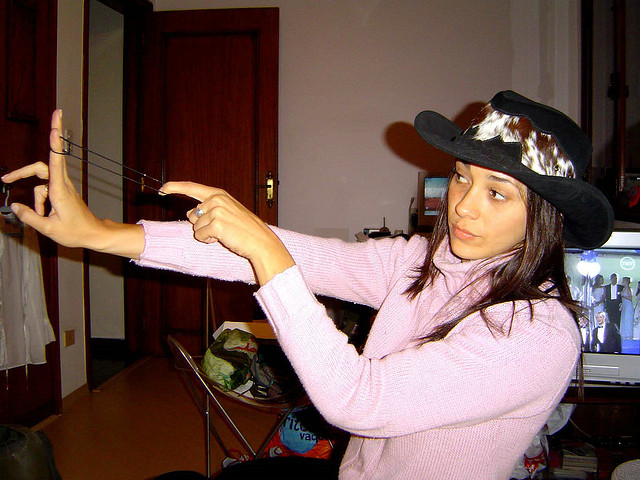
user: Given an image and a question. Answer the question in a short answer. Question: What is this type of hat called? Short Answer:
assistant: cowboy